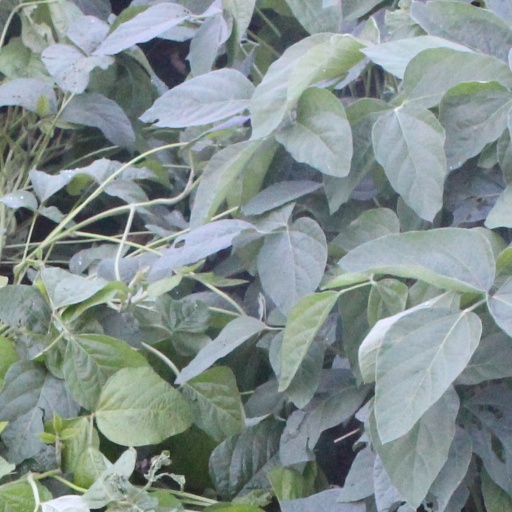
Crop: soybean